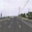
Label: road